22nd Daytime Emmy Awards

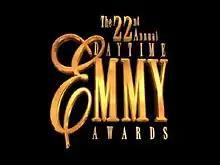

The 22nd Daytime Emmy Awards were that were held on May 19, 1995, on NBC to commemorate excellence in daytime programming from the previous year (1994). The nominees were announced on March 29, 1995. Winners are in bold.